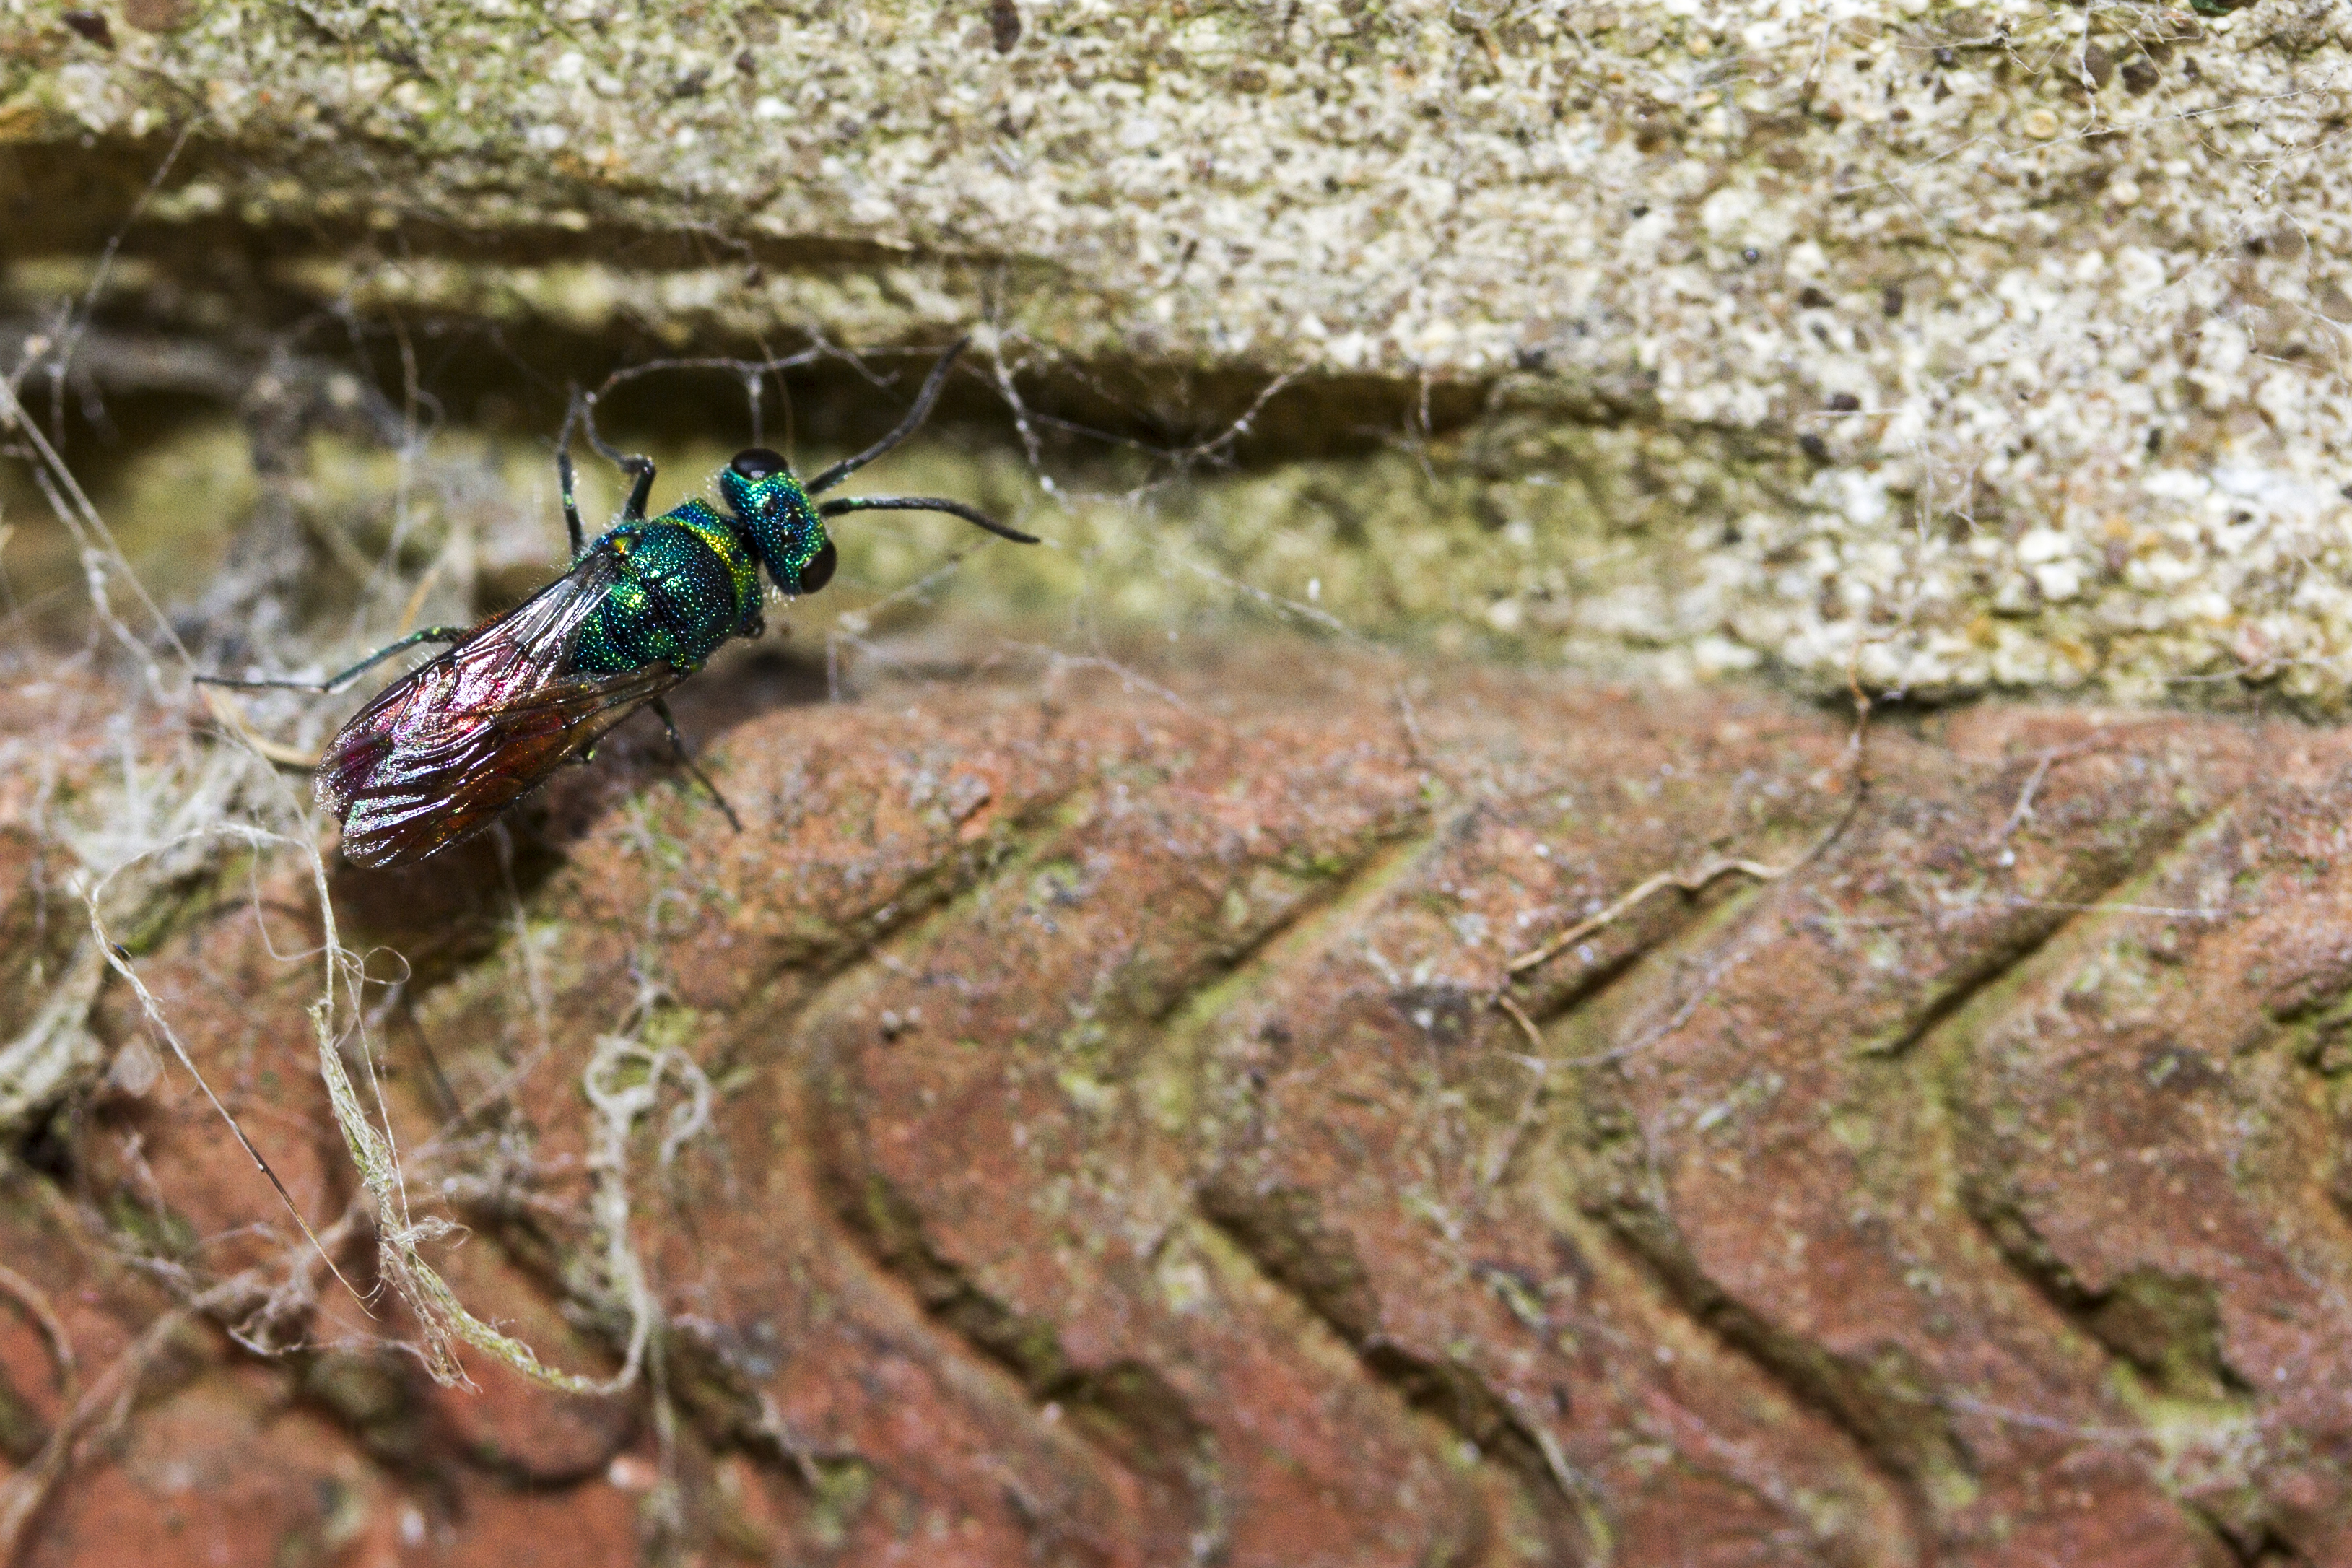
flower, fly, wildlife, insect, macro, canon, soil, garden, fauna, invertebrate, outdoors, uk, 7d, pest, jewelwasp, peterborough, macro photography, membrane winged insect, chrysisignita, rubytailedwasp